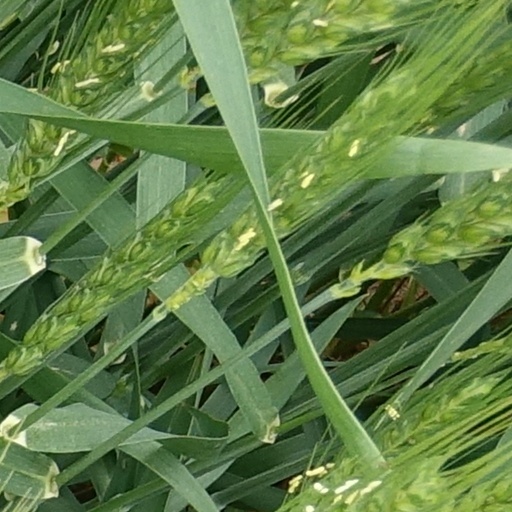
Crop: wheat